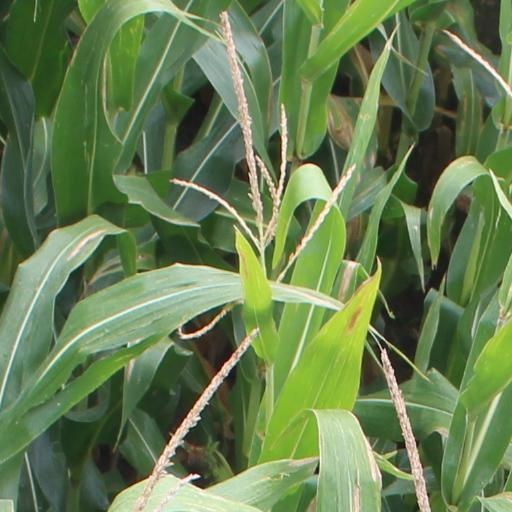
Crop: maize; corn